Front Royal, Virginia

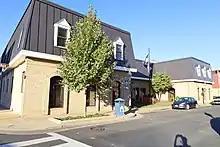
Front Royal Town Hall

In 1953, Frank Nesbitt coached a Little League team from Front Royal which came in 3rd in the world tournament. Freddie Moore was one of the players on that team, and later became active in Front Royal Little League. After Moore died of cancer one of Front Royal's Little League fields was named in his honor.